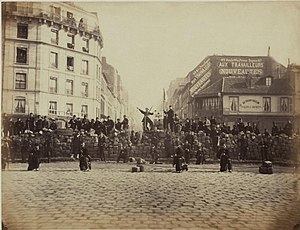
Karl Marx / Eksilårene i London (1849–1883) / Studier og nye værker / Pariserkommunen (Borgerkrigen i Frankrig)
Barrikade i Paris den 18. marts 1871, bemandet af kommunardere
Karl Heinrich Marx var en tysk sociolog, politisk økonom og filosof.